Criminal cases against supporters of Yulia Tymoshenko

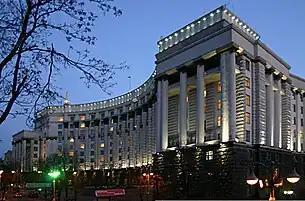
Building of Ukrainian Cabinet of Ministers

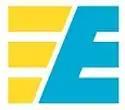
The logo of the Ministry of Economic Development and Trade (Ukraine)

Since April 2010, a number of criminal cases have been initiated against Yulia Tymoshenko and her associates.